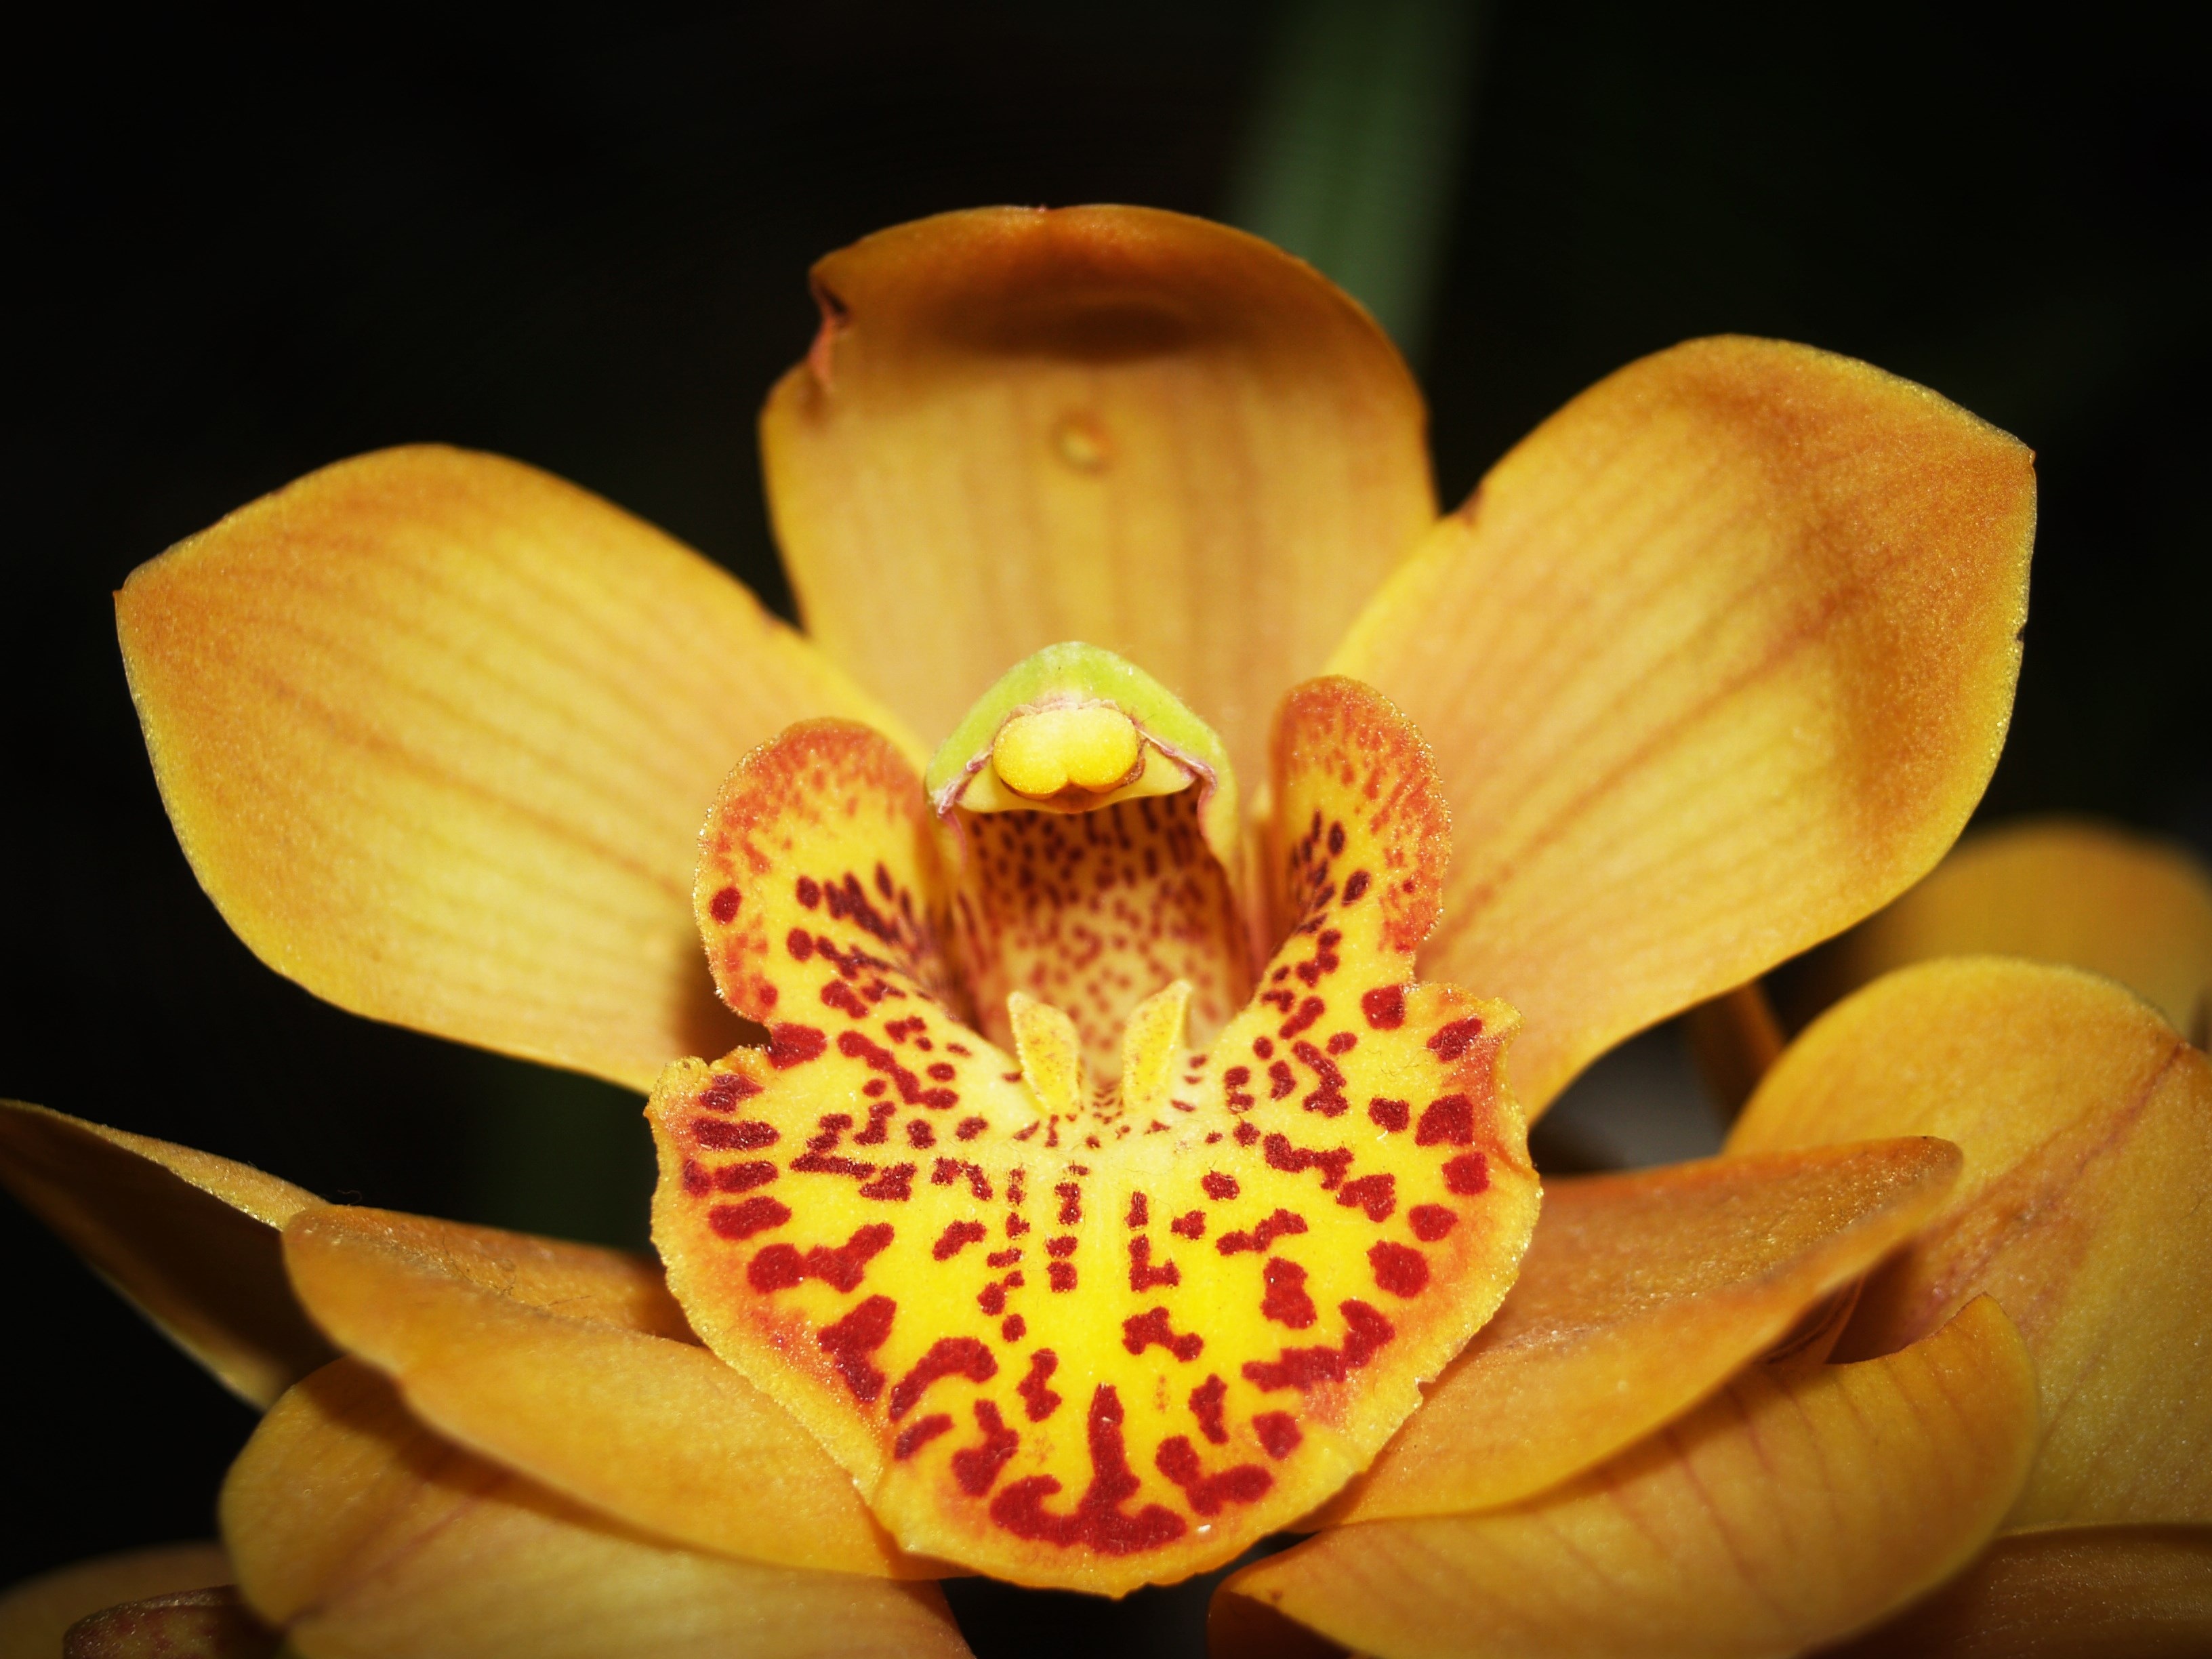
nature, blossom, growth, plant, white, photography, flower, petal, bloom, isolated, green, red, collection, tropical, natural, fresh, botany, set, colorful, yellow, pink, flora, orchid, close up, bright, collage, beauty, montage, vibrant, selection, macro photography, variation, flowering plant, plant stem, land plant, moth orchid